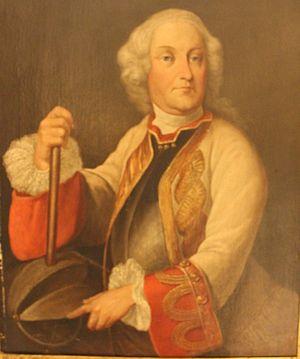
Ferdinand Charles Gobert d'Aspremont-Lynden, Baron de Froidcour, Feld Marechal, Gouverneur General du Milanais
Ferdinand Charles Gobert, comte d'Aspremont-Lynden, fut un militaire au service des Provinces-Unies, puis du Saint Empire.